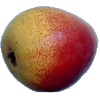
Label: Pear 2